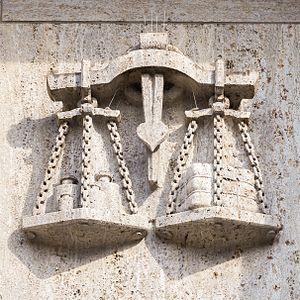
L'histoire de Juda et Tamar, est un épisode biblique du Livre de la Genèse.